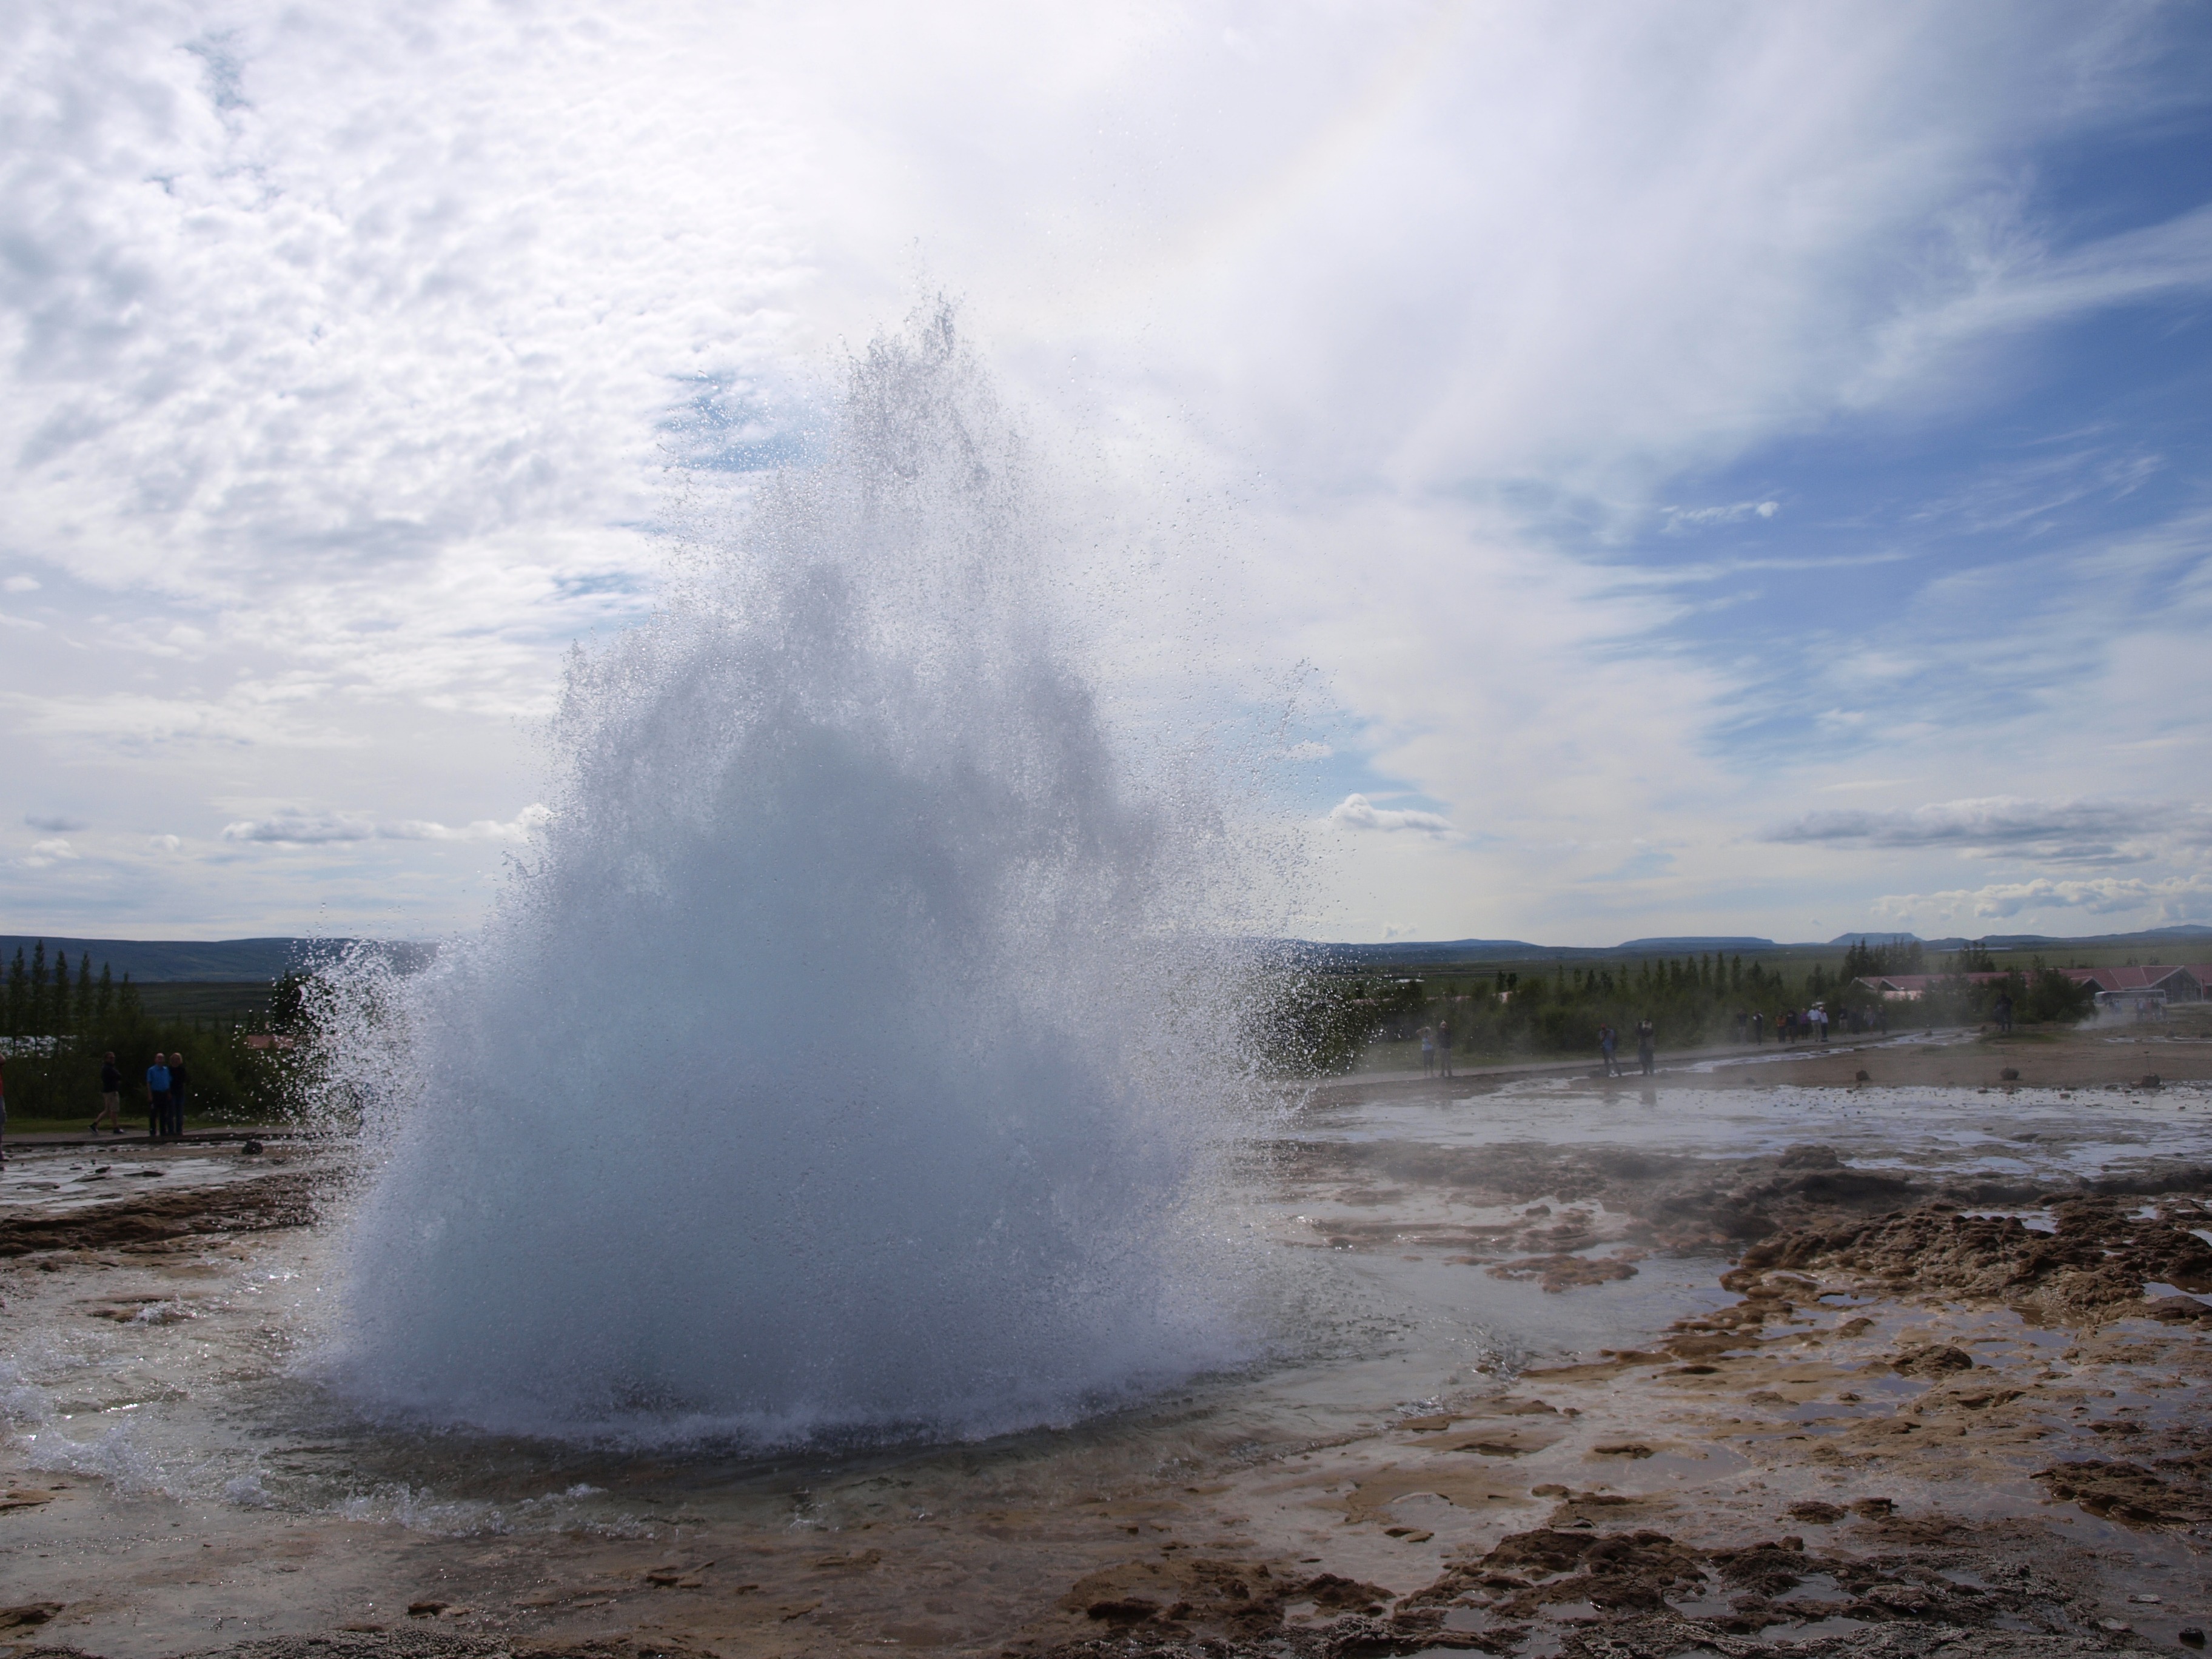
landscape, sea, wave, spring, iceland, body of water, fountain, geyser, eruption, landform, geographical feature, atmospheric phenomenon, wind wave